List of painters by name beginning with "I"

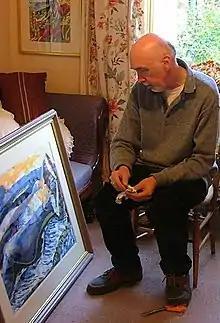
David Imms

Please add names of notable painters with a Wikipedia page, in precise English alphabetical order, using U.S. spelling conventions. Country and regional names refer to where painters worked for long periods, not to personal allegiances.